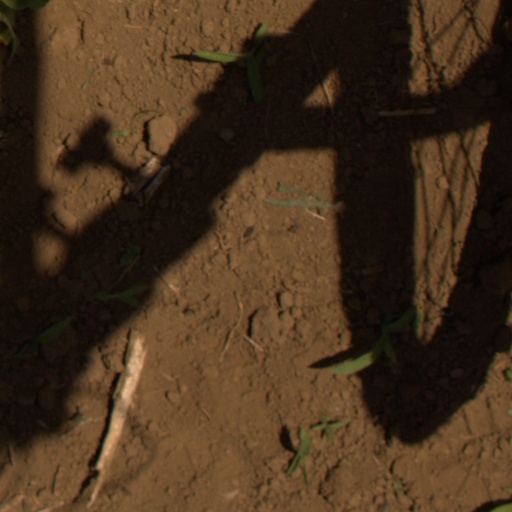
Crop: Jerusalem artichoke